Michaela Paetsch

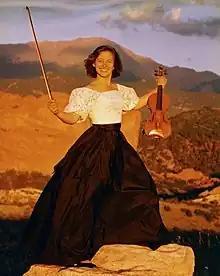
Michaela Modjeska Paetsch and her violin on a sunrise at the Garden of the Gods with Pikes Peak in the background 1980

On Sunday, March 18, 1973, the Paetsch Family Orchestra began a series of concerts throughout the state of Colorado starting at the Sangre de Cristo Arts and Conference Center in Pueblo. Michaela Paetsch, who was 11, was featured playing the Mendelssohn Violin Concerto in D Minor, the Vitali “Chaconne”, Vivaldi “Season’ and the first violin solo part of the Sixth Brandenburg Concerto by Johann Sebastian Bach. Gunther Paetsch said: “Although the children are still very young, they are very dedicated to their art. They arise at 6 a.m. daily to practice their violins and violas for two hours before breakfast.”